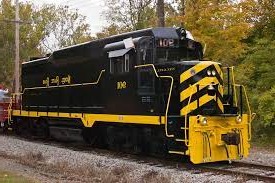
Vehicle type: Trains